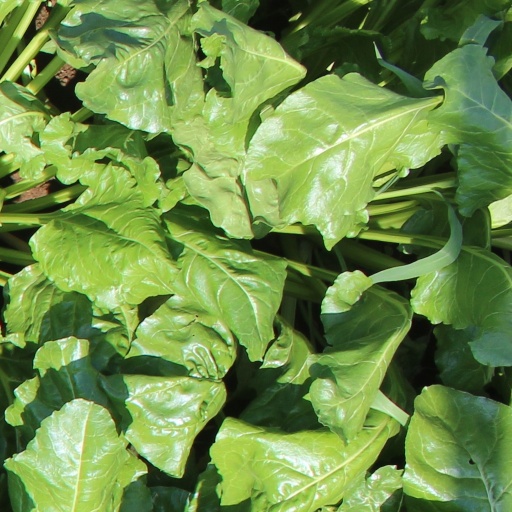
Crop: sugar beet